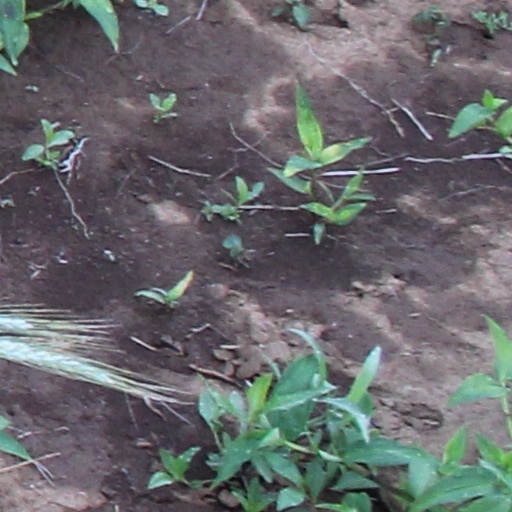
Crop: wheat